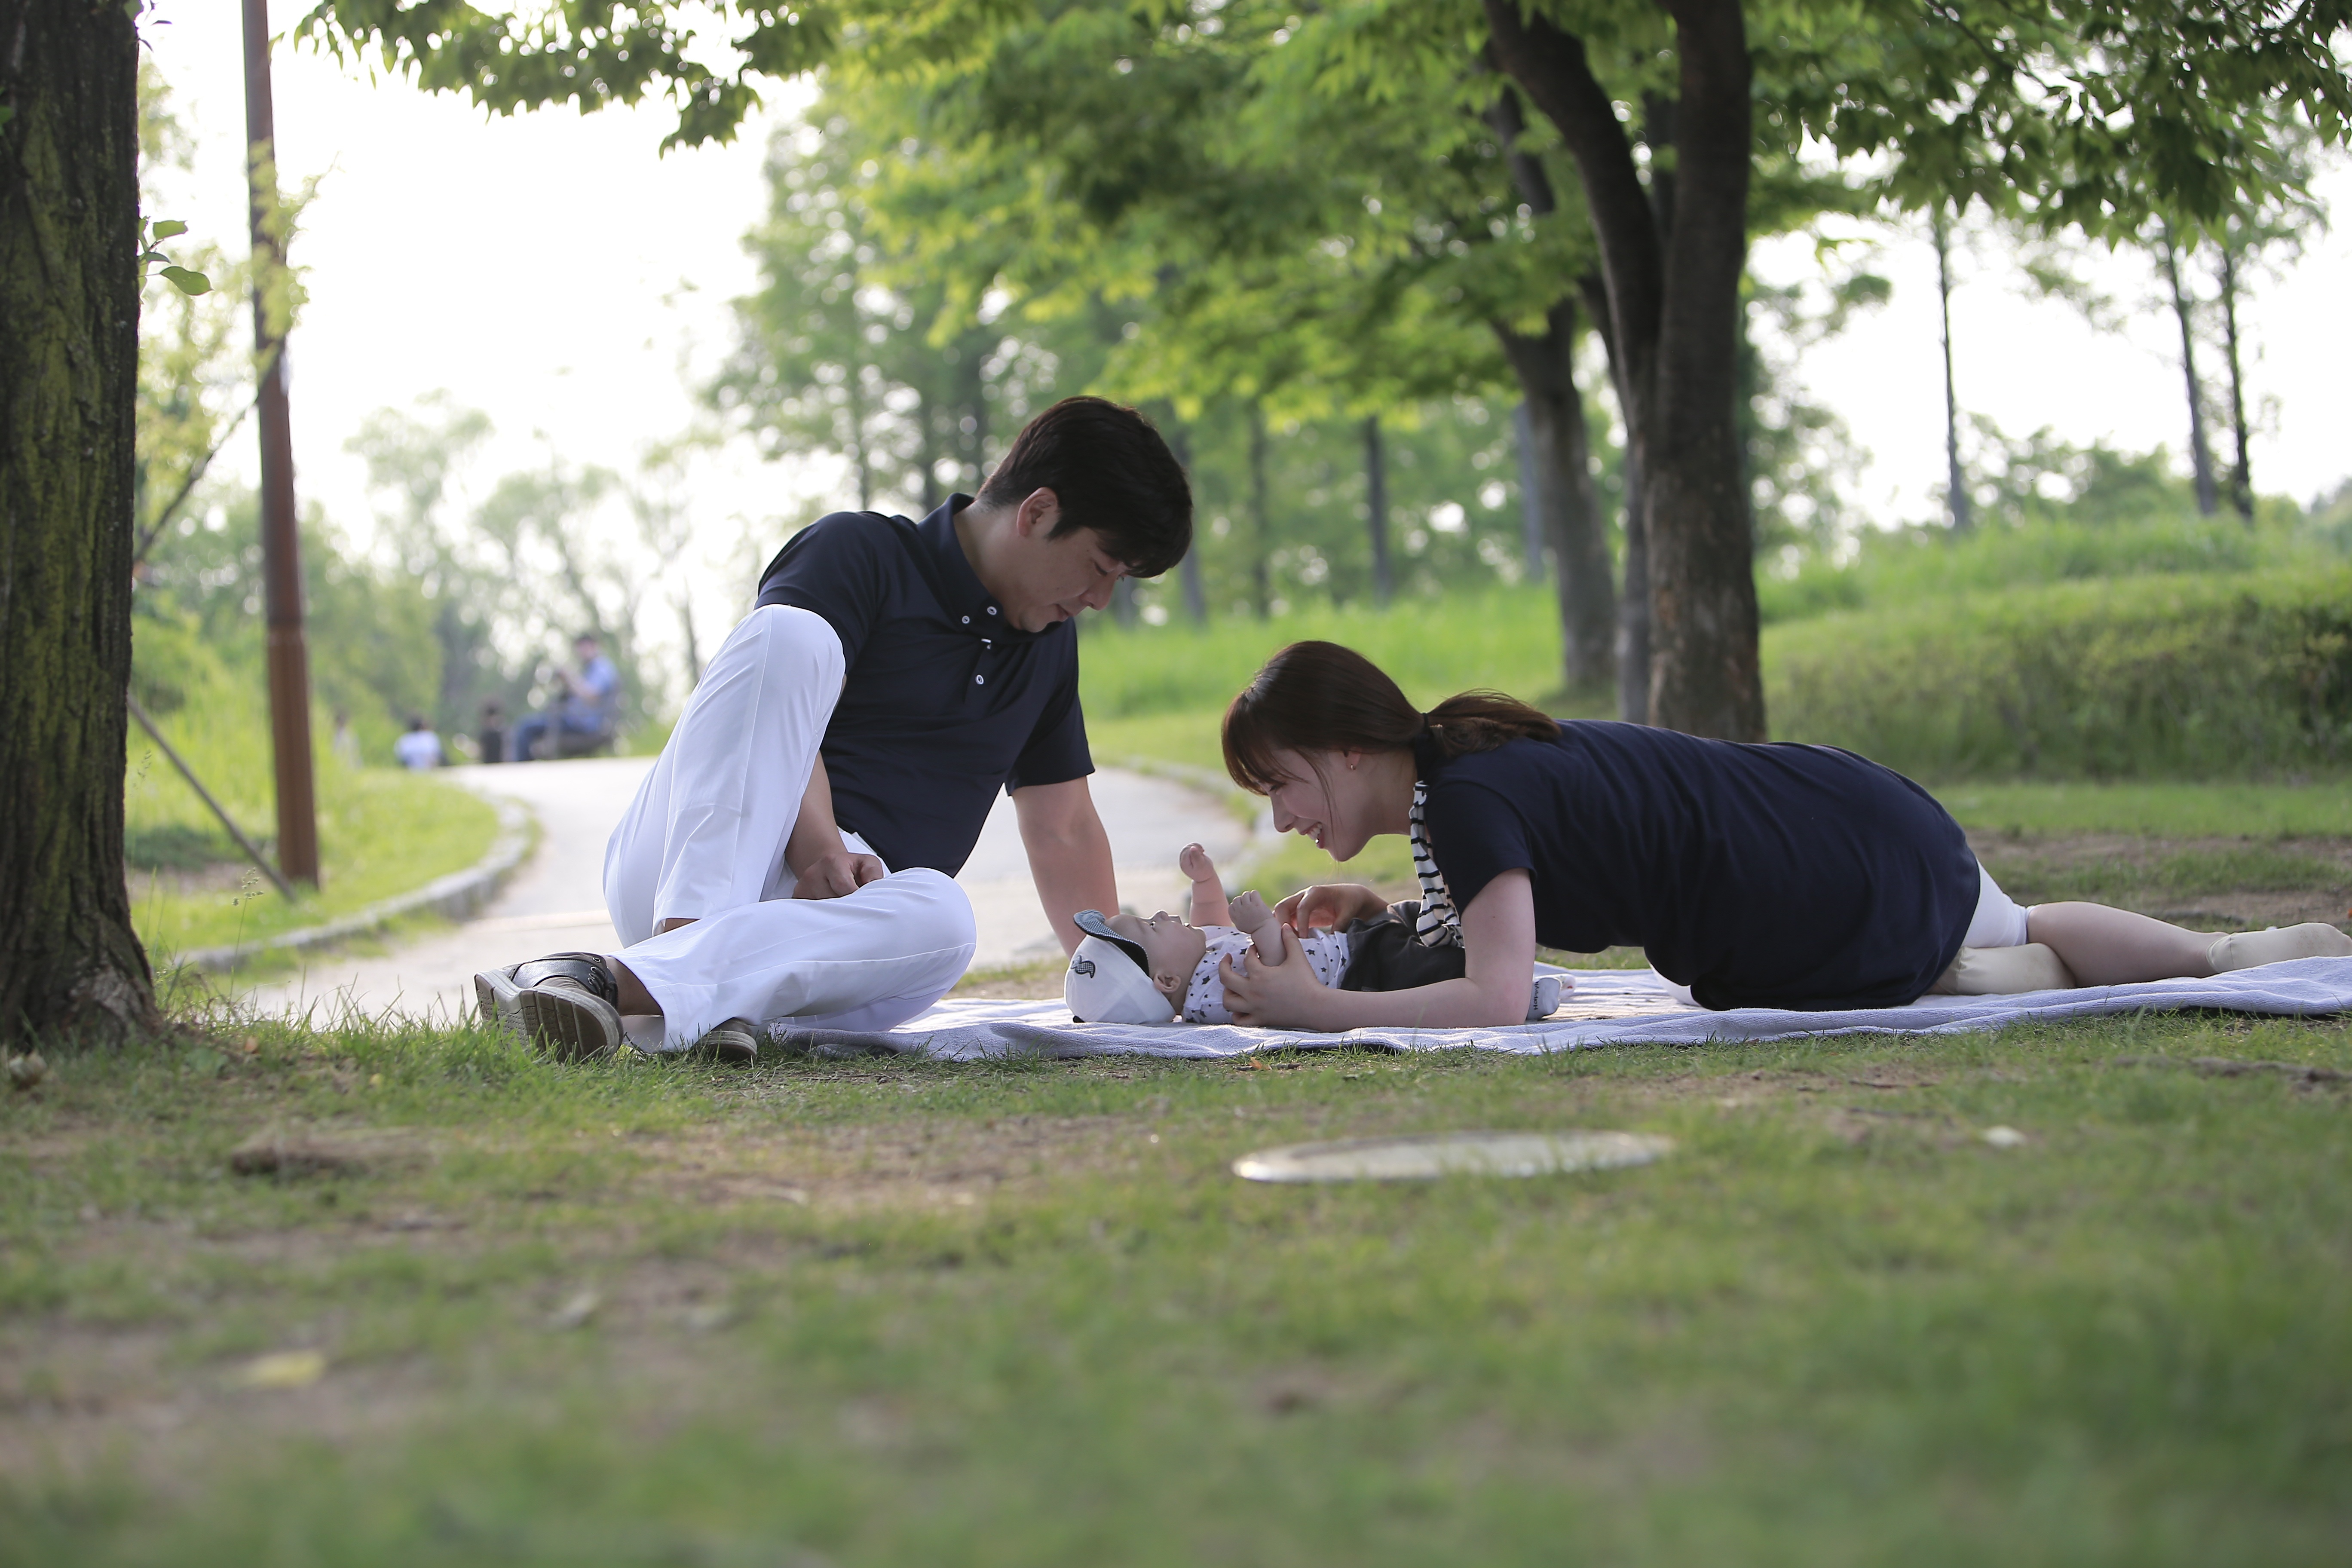
sitting, park, glow, baby, mom, in the evening, dad, picnic, family, sports, yoga, republic of korea, newborn baby, human positions, human action, physical fitness